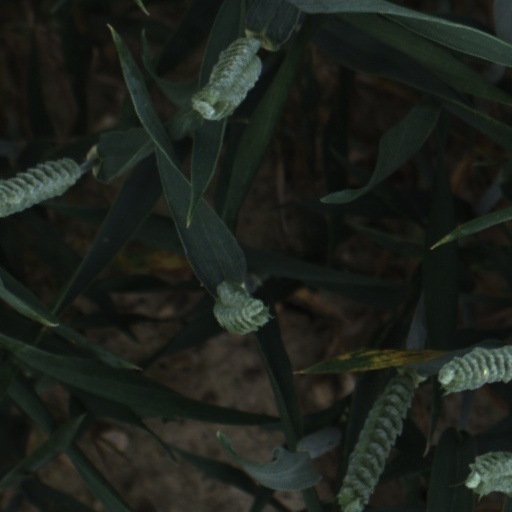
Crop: wheat